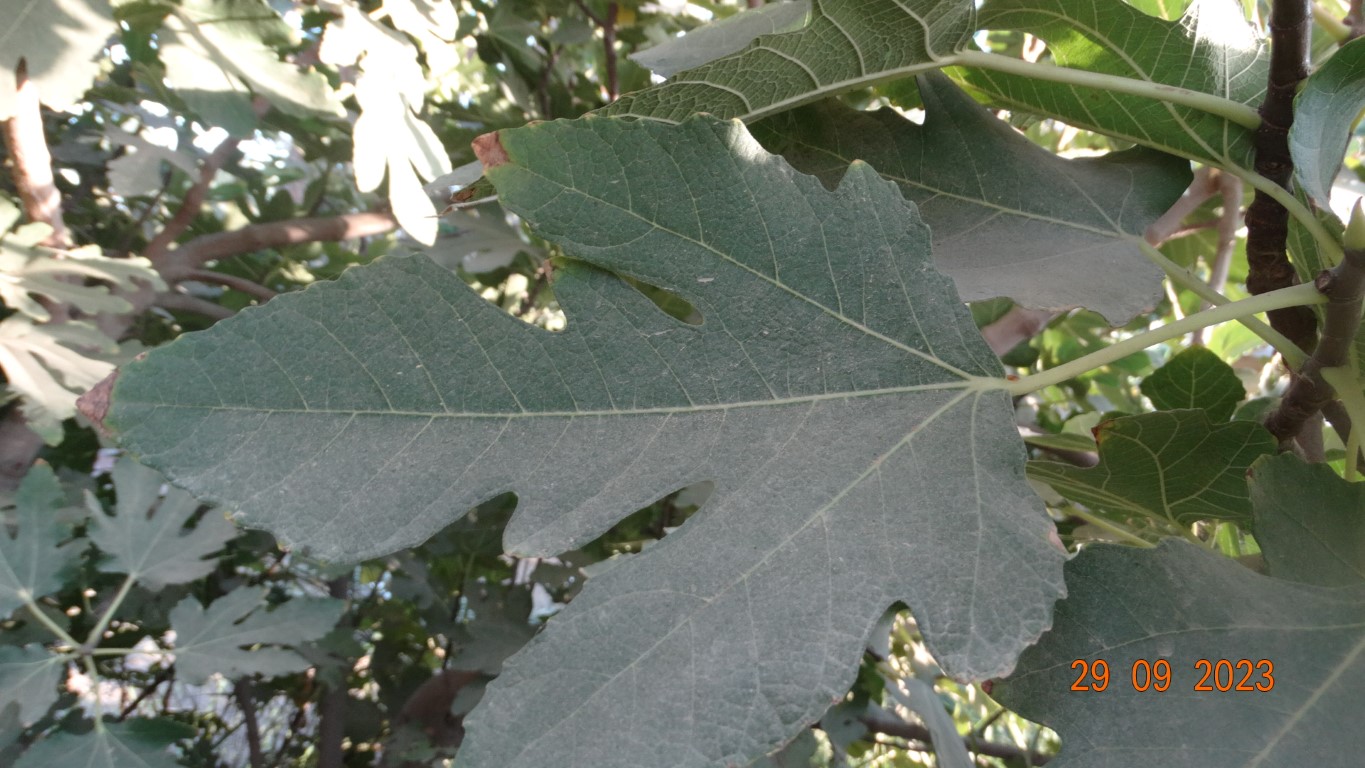
Label: healthy